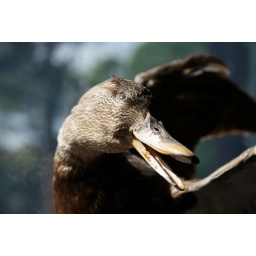
Stuffed duck in volunteer house